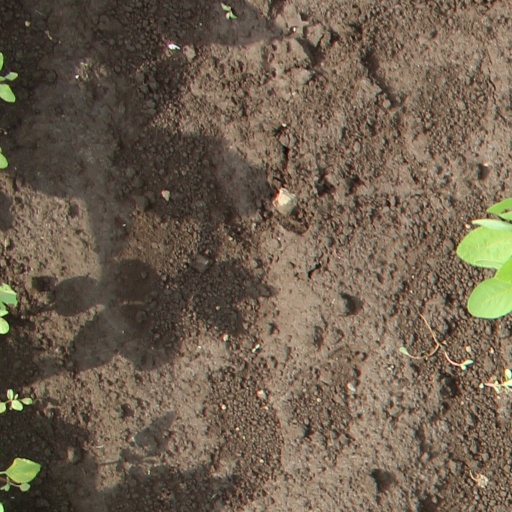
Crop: soybean